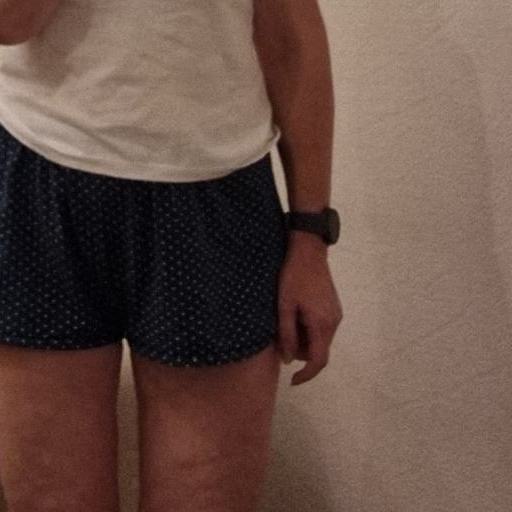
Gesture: no_gesture